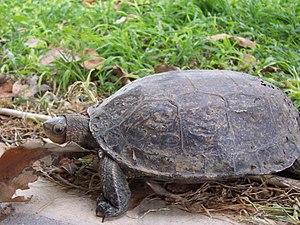
Mauremys est un genre de tortues de la famille des Geoemydidae.